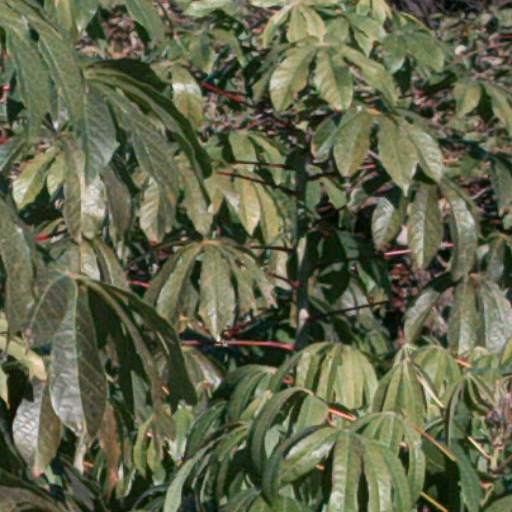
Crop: cassava